Li Ronghao

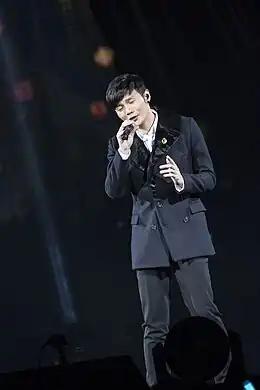
Li Ronghao performing at KKBOX Music Awards, 2015

Li Ronghao (born July 11, 1985) is a Chinese singer-songwriter and actor. Initially a music producer, he achieved breakout success as a singer with his debut album "Model" (2013), for which he won the Golden Melody Award for Best New Singer. From 2019 to 2022, he served as a coach on "Sing! China" for four seasons.